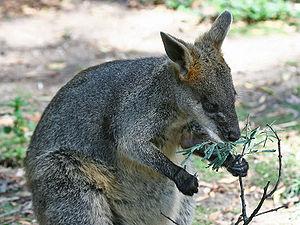
Le wallaby bicolore est un marsupial appartenant à la famille des macropodidés, laquelle inclut en particulier les kangourous et les différentes espèces de wallabys, originaire de la côte est de l'Australie.